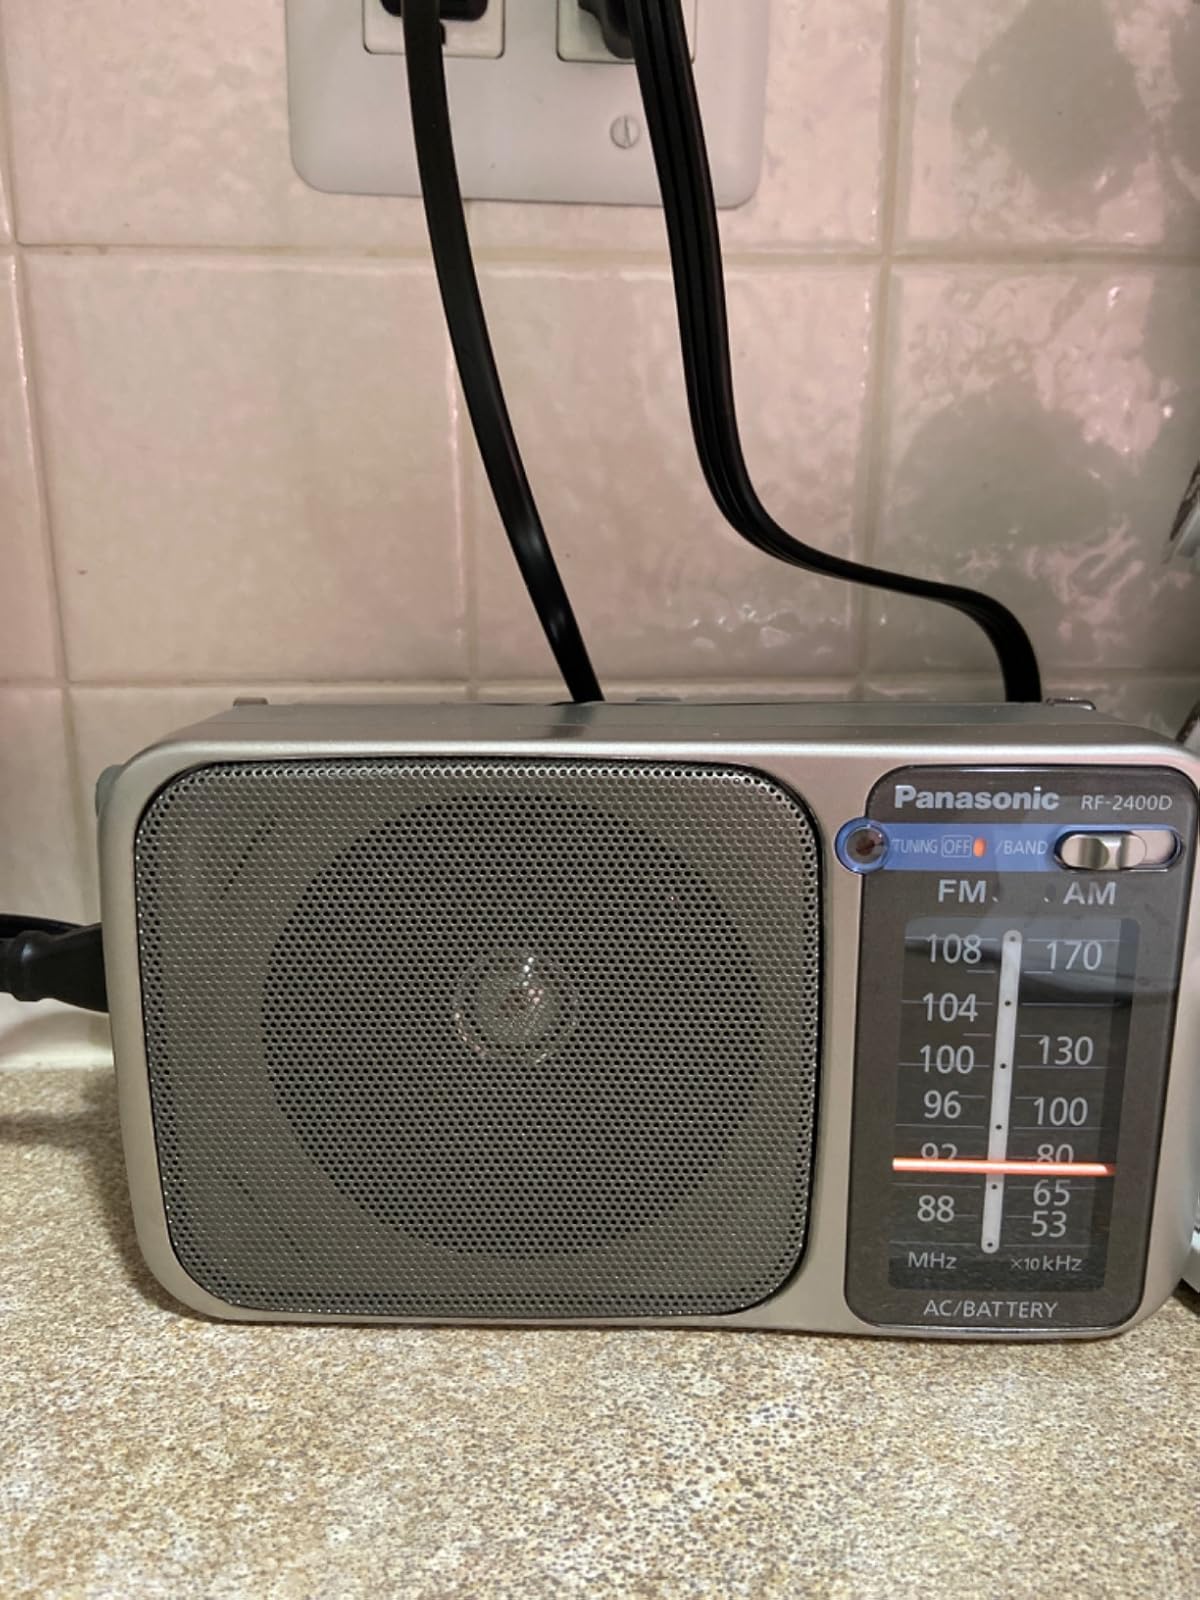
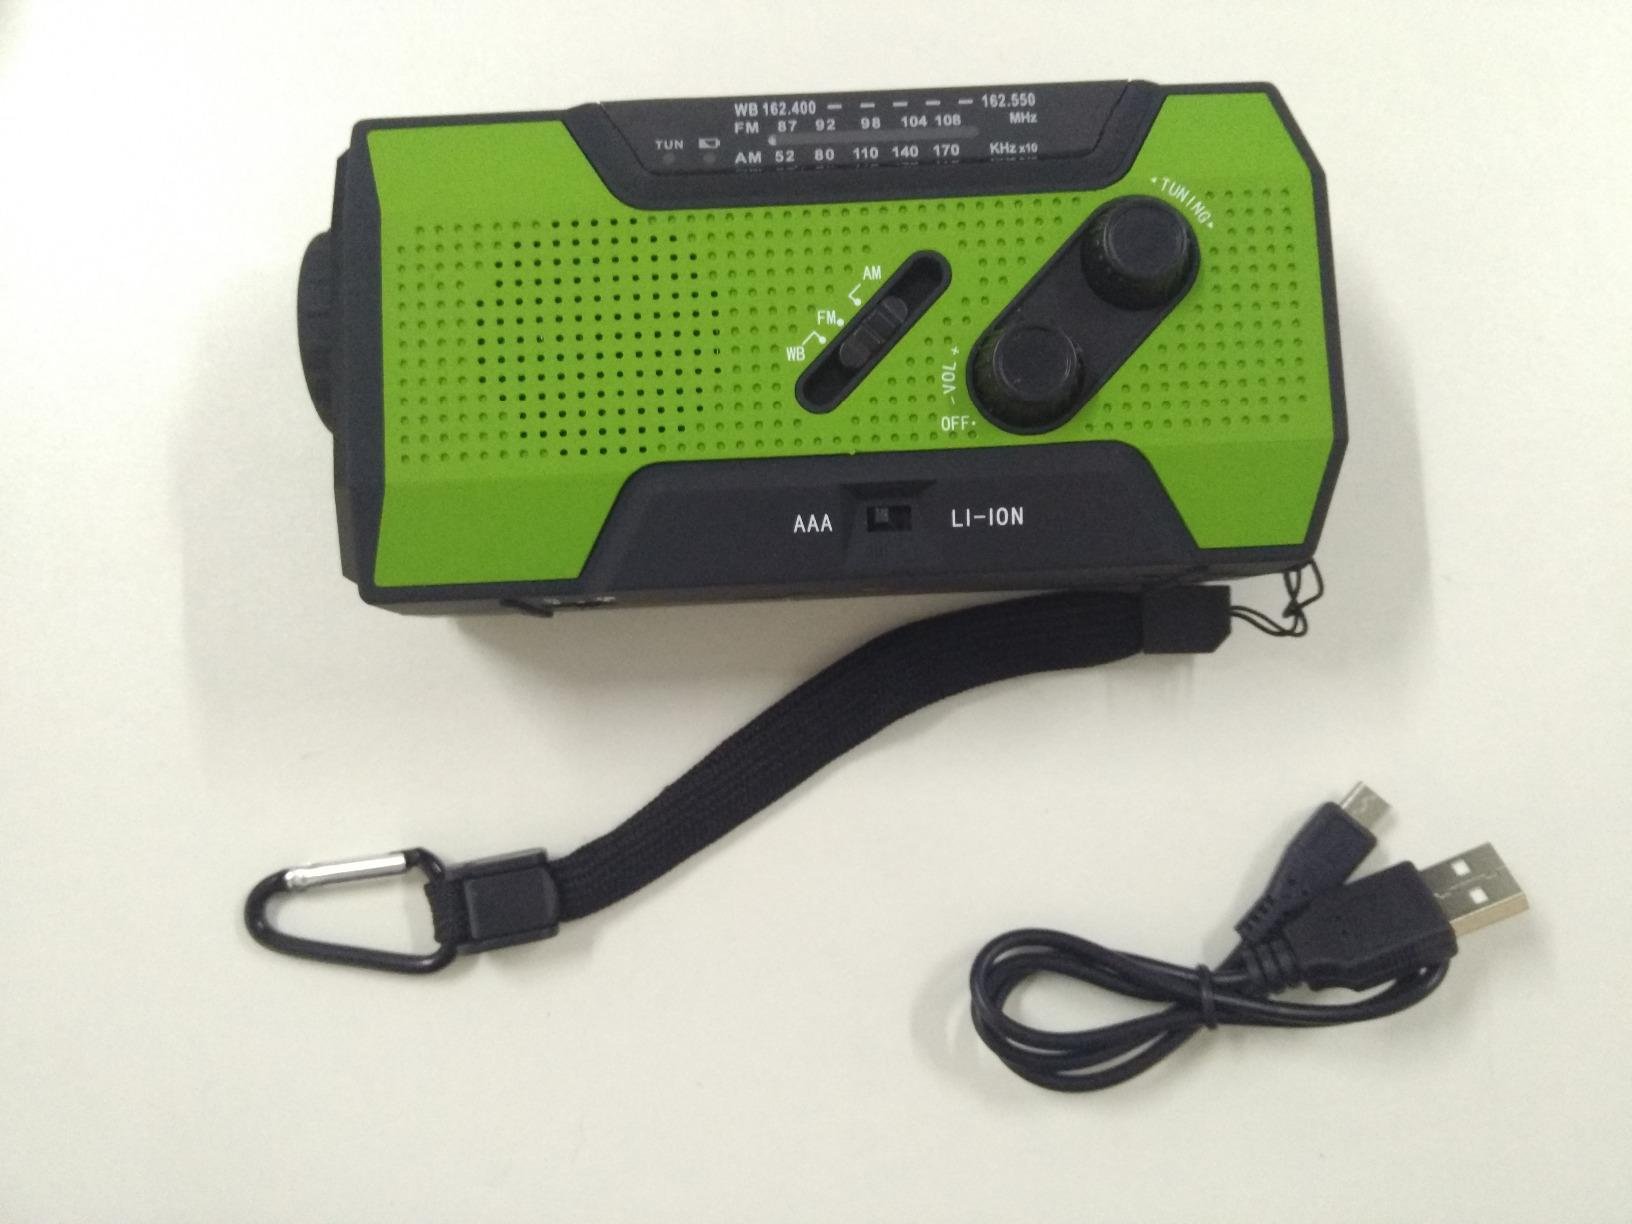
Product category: radio
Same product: no